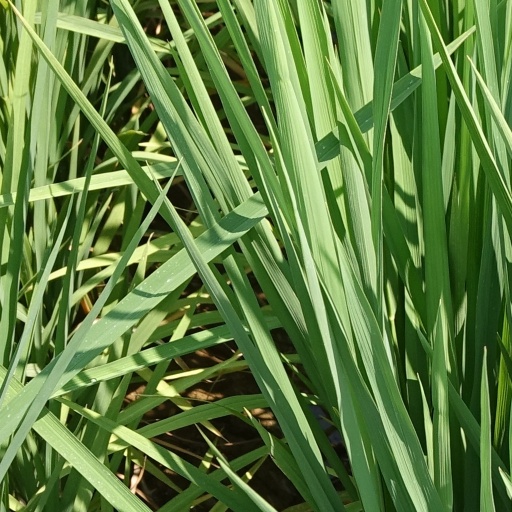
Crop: rice